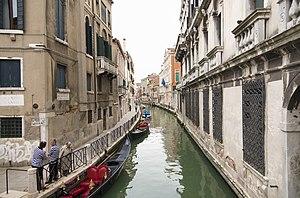
Le rio Marin est un canal de Venise dans le sestiere de Santa Croce.